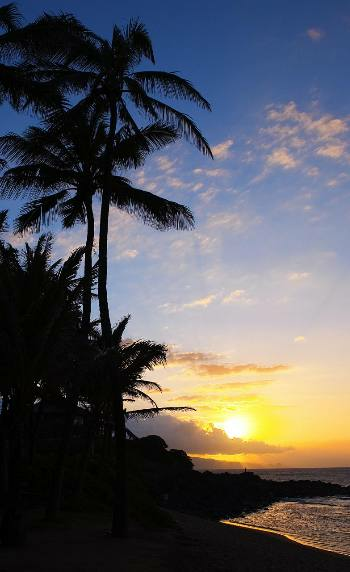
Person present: No